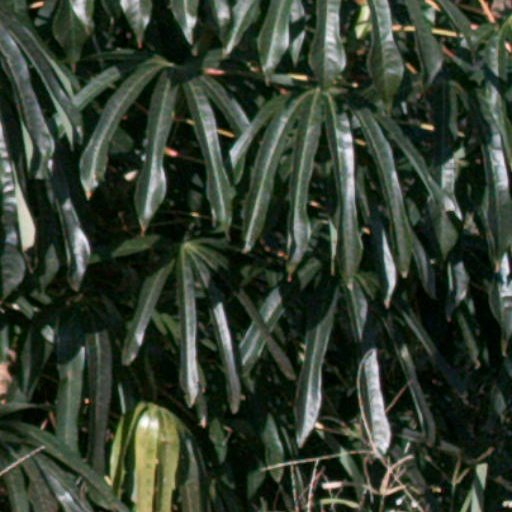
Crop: cassava